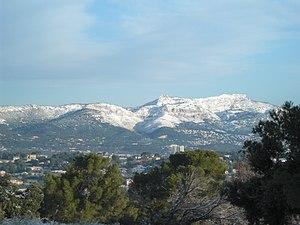
Mont Caume
Le mont Caume est le point culminant des Monts toulonnais, avec une altitude comprise entre 800 et 804 mètres selon les sources. C'est une montagne calcaire entourée au sud par le Baou de Quatre Oures, au nord par le Grand Cap et le massif de Siou-Blanc, à l'est par le mont Faron et le mont Coudon et à l'ouest par le Gros-Cerveau.
Les Monts toulonnais sont l'appellation générale des nombreuses collines ou montagnes se trouvant autour de Toulon. La plus haute est le mont Caume qui culmine à 801 mètres d'altitude, la moins élevée est le massif du Cap Sicié avec 358 mètres d'altitude. Les Monts toulonnais sont aussi composés du Baou de Quatre Oures, du mont Combe, du Gros-Cerveau, du mont Faron, qui est le plus connu, et enfin du mont Coudon.